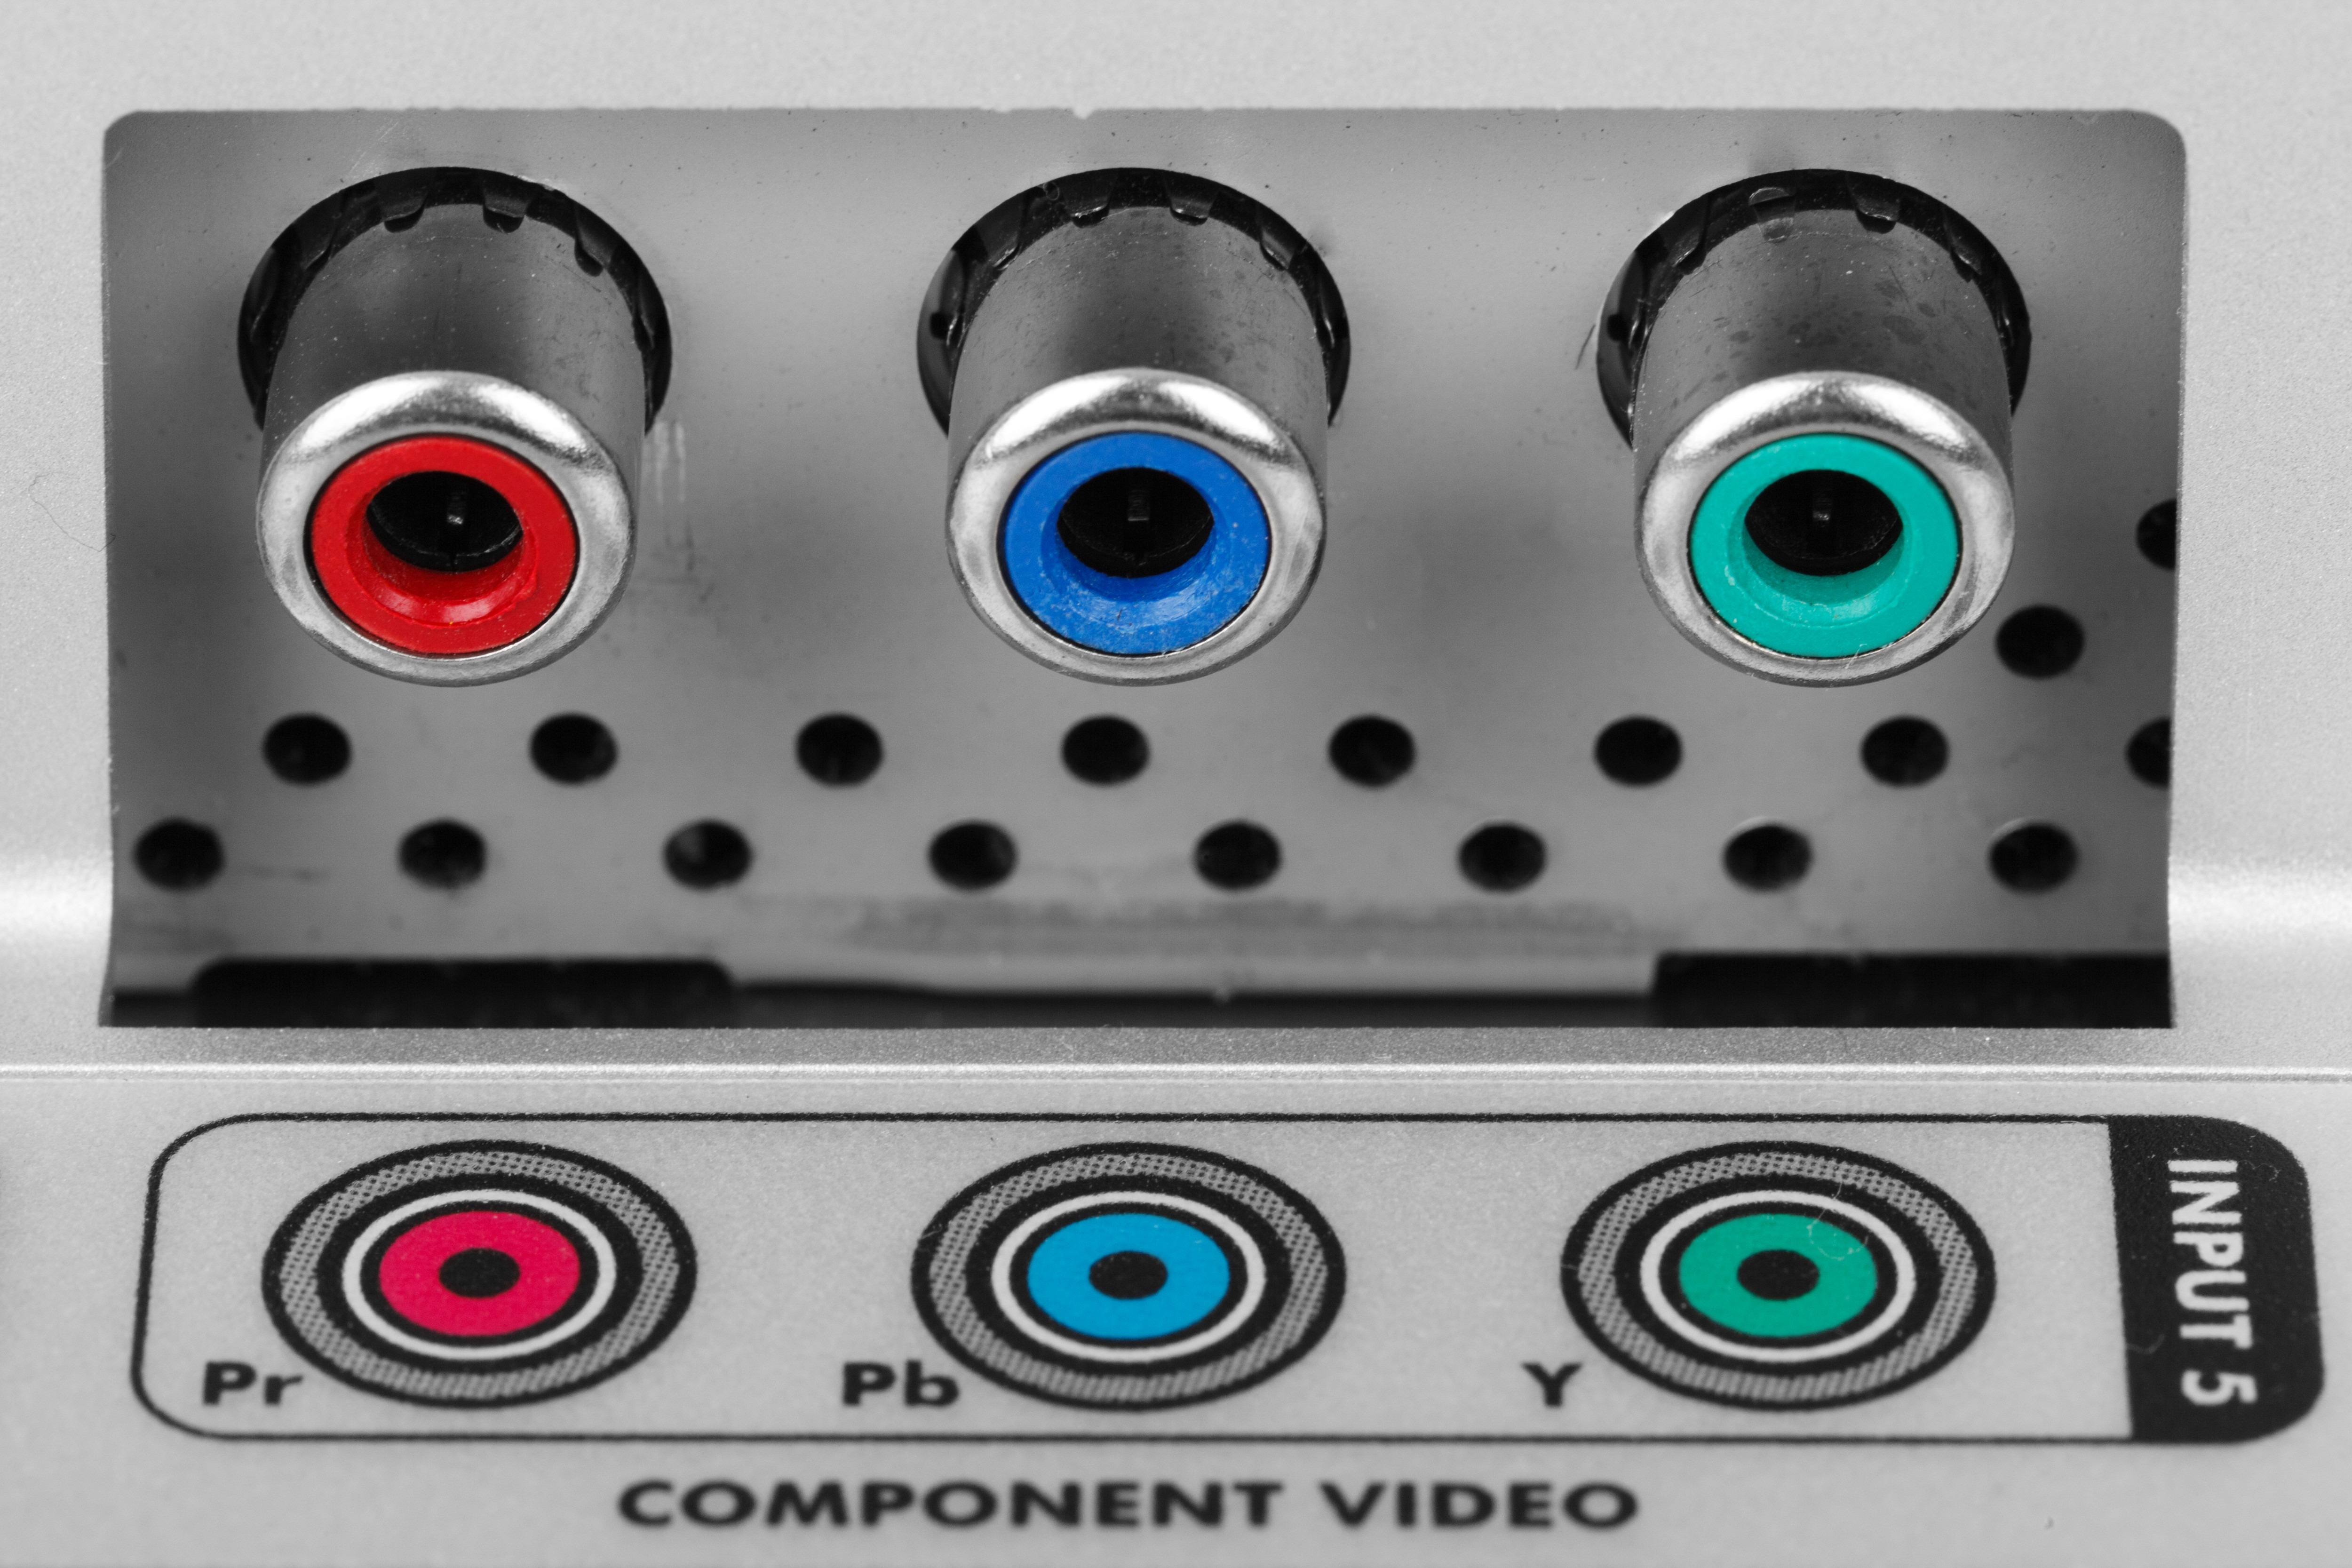
computer, technology, cable, green, red, communication, blue, product, font, video, electronics, audio, digital, connect, detail, connection, input, multimedia, data, plug, component, electronic device